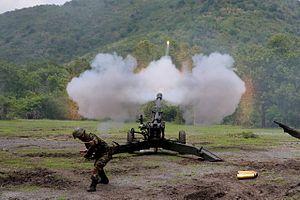
Le LG1 Mark II est un obusier de 105 mm produit par le fabricant d'armes français Nexter.
Le 5ᵉ Régiment d'artillerie légère du Canada est un régiment d'artillerie de la Force régulière des Forces armées canadiennes. Il est stationné sur la base des Forces canadiennes Valcartier au Québec et fait partie du 5ᵉ Groupe-brigade mécanisé du Canada au sein de la 2ᵉ Division du Canada.